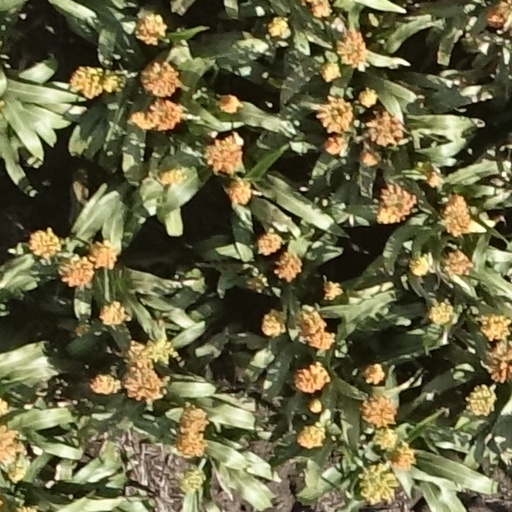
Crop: sorghum